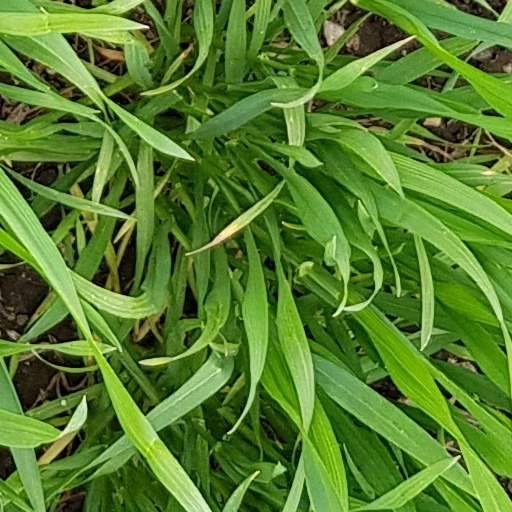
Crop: wheat